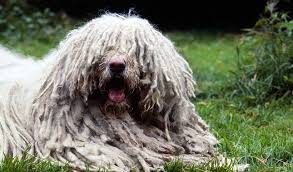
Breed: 318-n000115-komondor